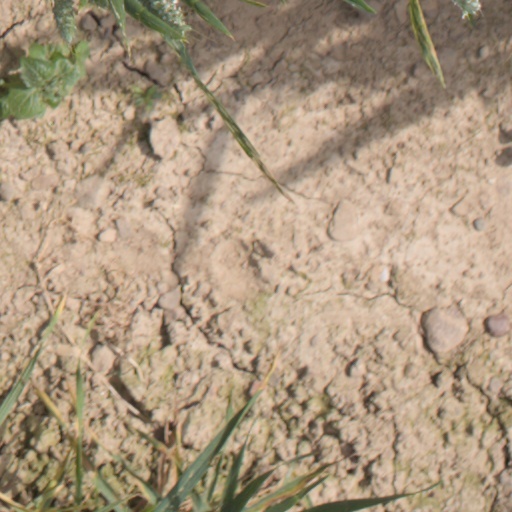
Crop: wheat